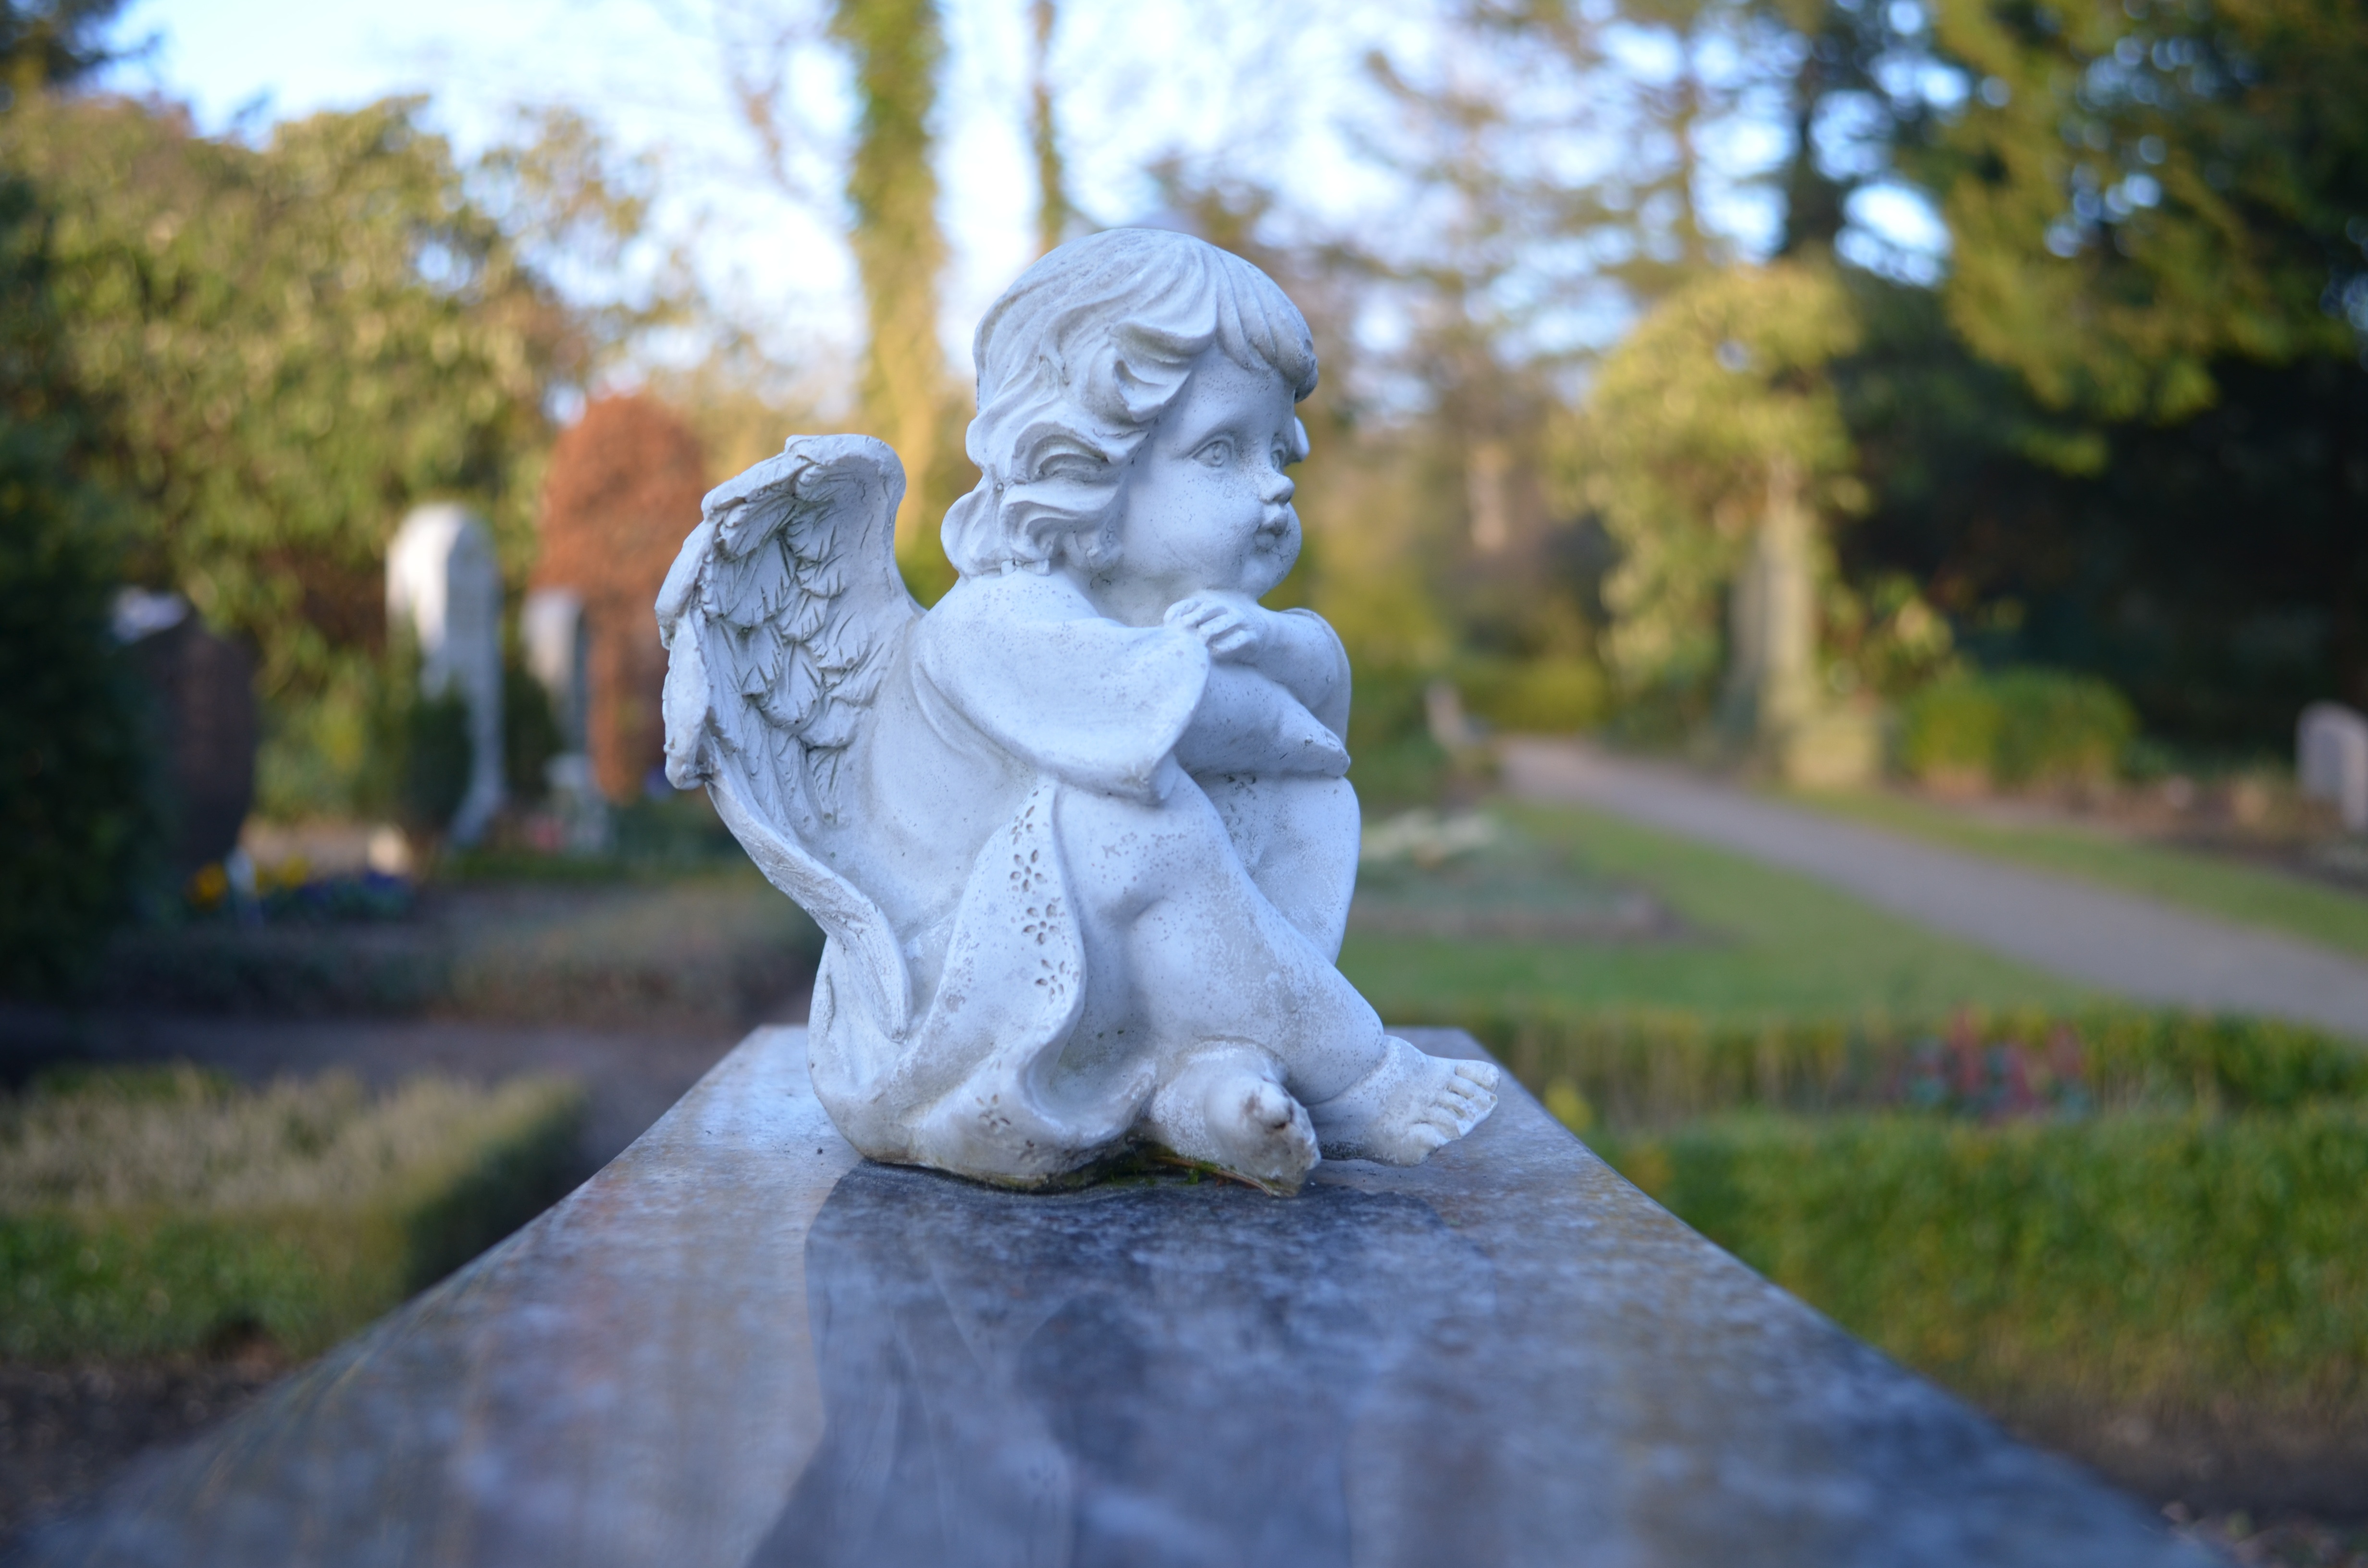
monument, statue, autumn, cemetery, tombstone, sculpture, angel, art, temple, mourning, consolation, nonbuilding structure, human positions